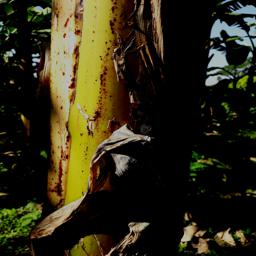
Label: PSEUDOSTEM WEEVIL